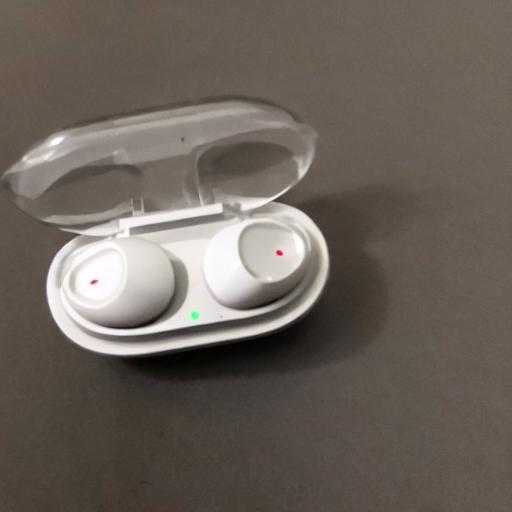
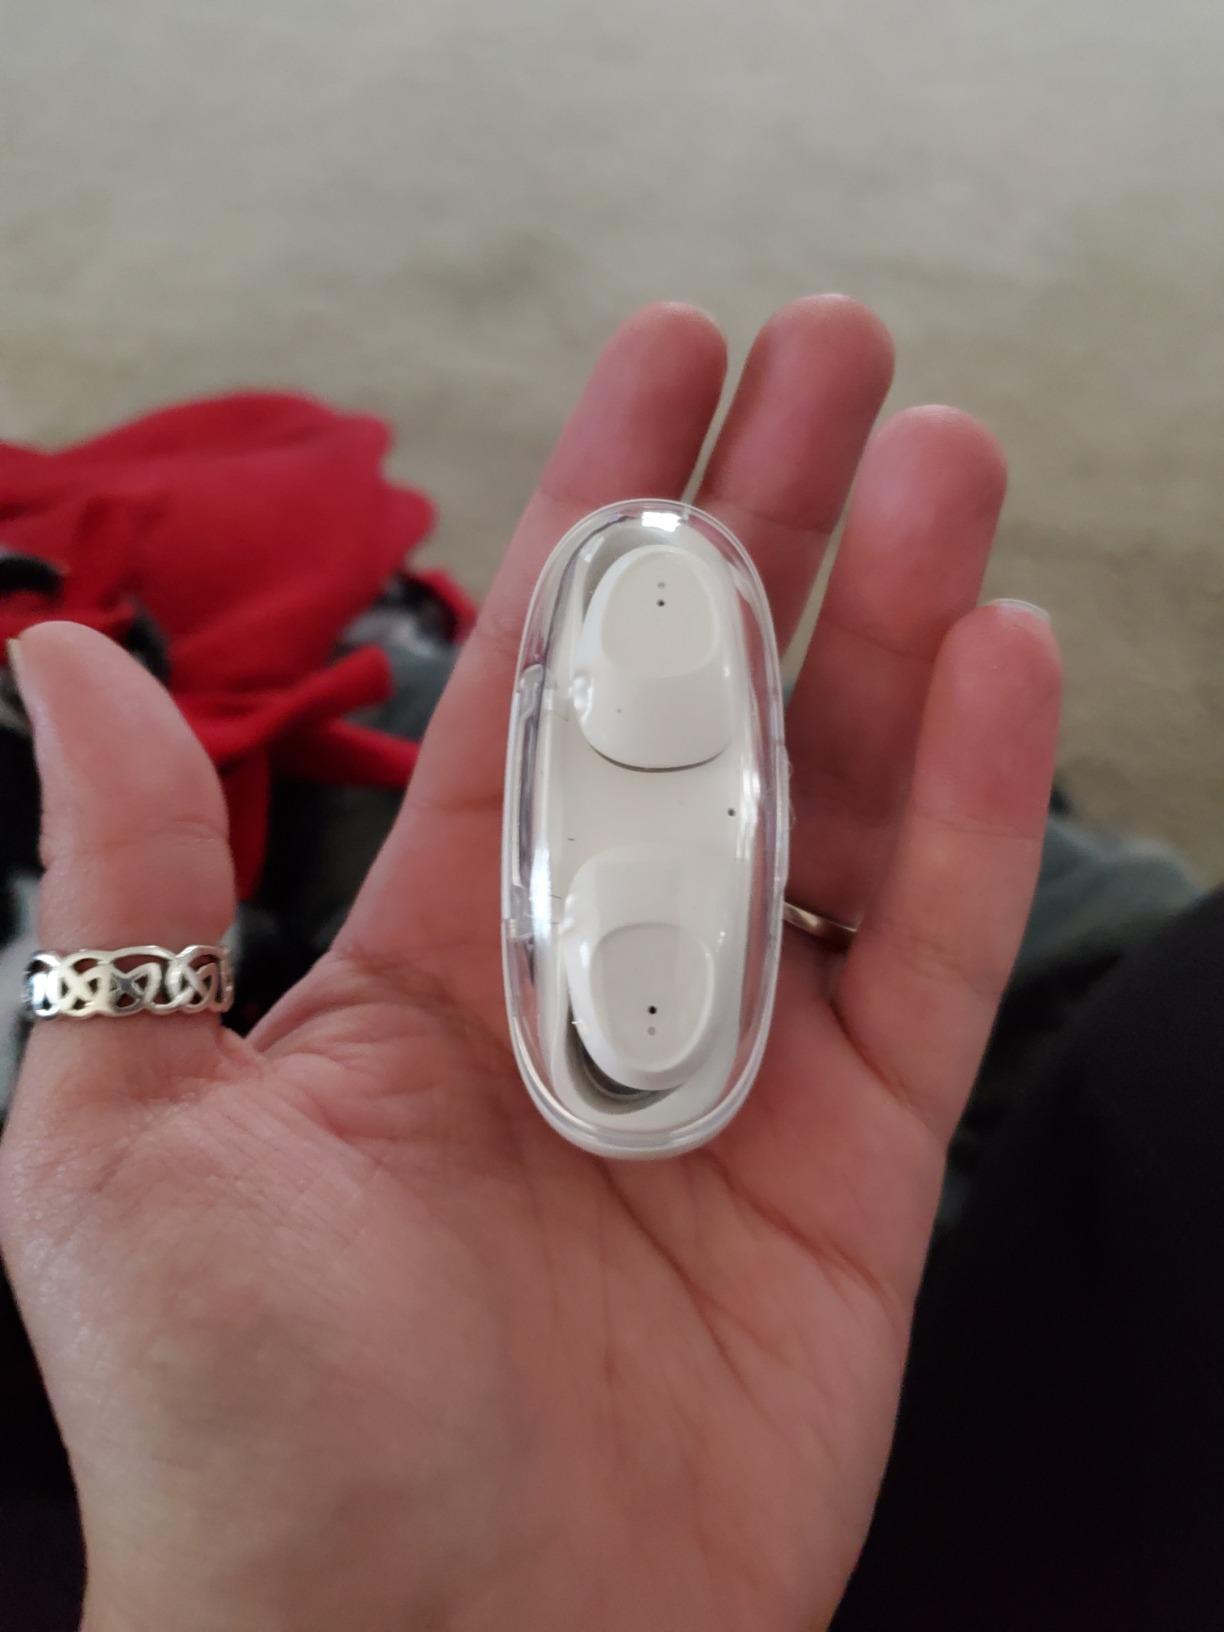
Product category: earbuds
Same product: no